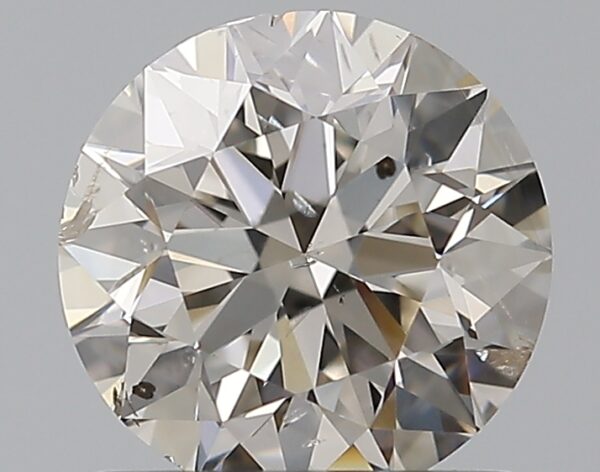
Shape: round
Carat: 0.9
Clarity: SI2
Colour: J
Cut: VG
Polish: EX
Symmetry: VG
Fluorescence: N
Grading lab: GIA
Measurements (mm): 6.02 x 6.07 x 3.9